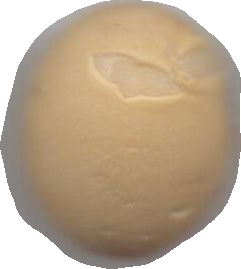
Variety: Dega